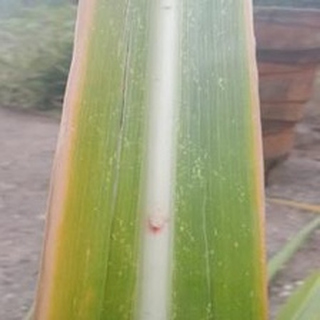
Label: sugarcane_yellow_leaf_disease